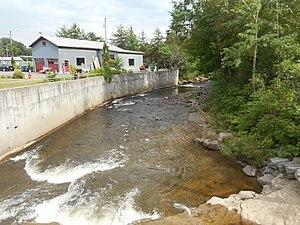
Rivière du Sault à la Puce, à Château-Richer Vue du pont de la route 360, regardant vers l'aval (le sud-est)
La rivière du Sault à la Puce coule vers le sud, sur la rive nord du fleuve Saint-Laurent, dans la municipalité de Château-Richer, dans la municipalité régionale de comté de La Côte-de-Beaupré dans la région administrative de la Capitale-Nationale, dans la province de Québec, au Canada.